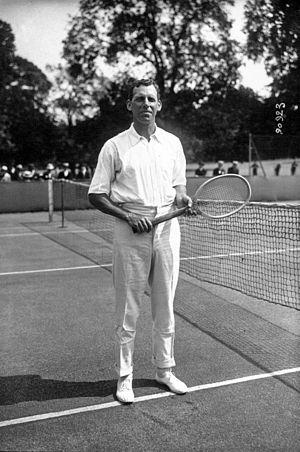
Pré-Catalan
Sydney Montague Jacob, né le 28 octobre 1879 et décédé le 14 février 1977, est un joueur indien de tennis du début du XXᵉ siècle.